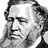
Emotion: neutral